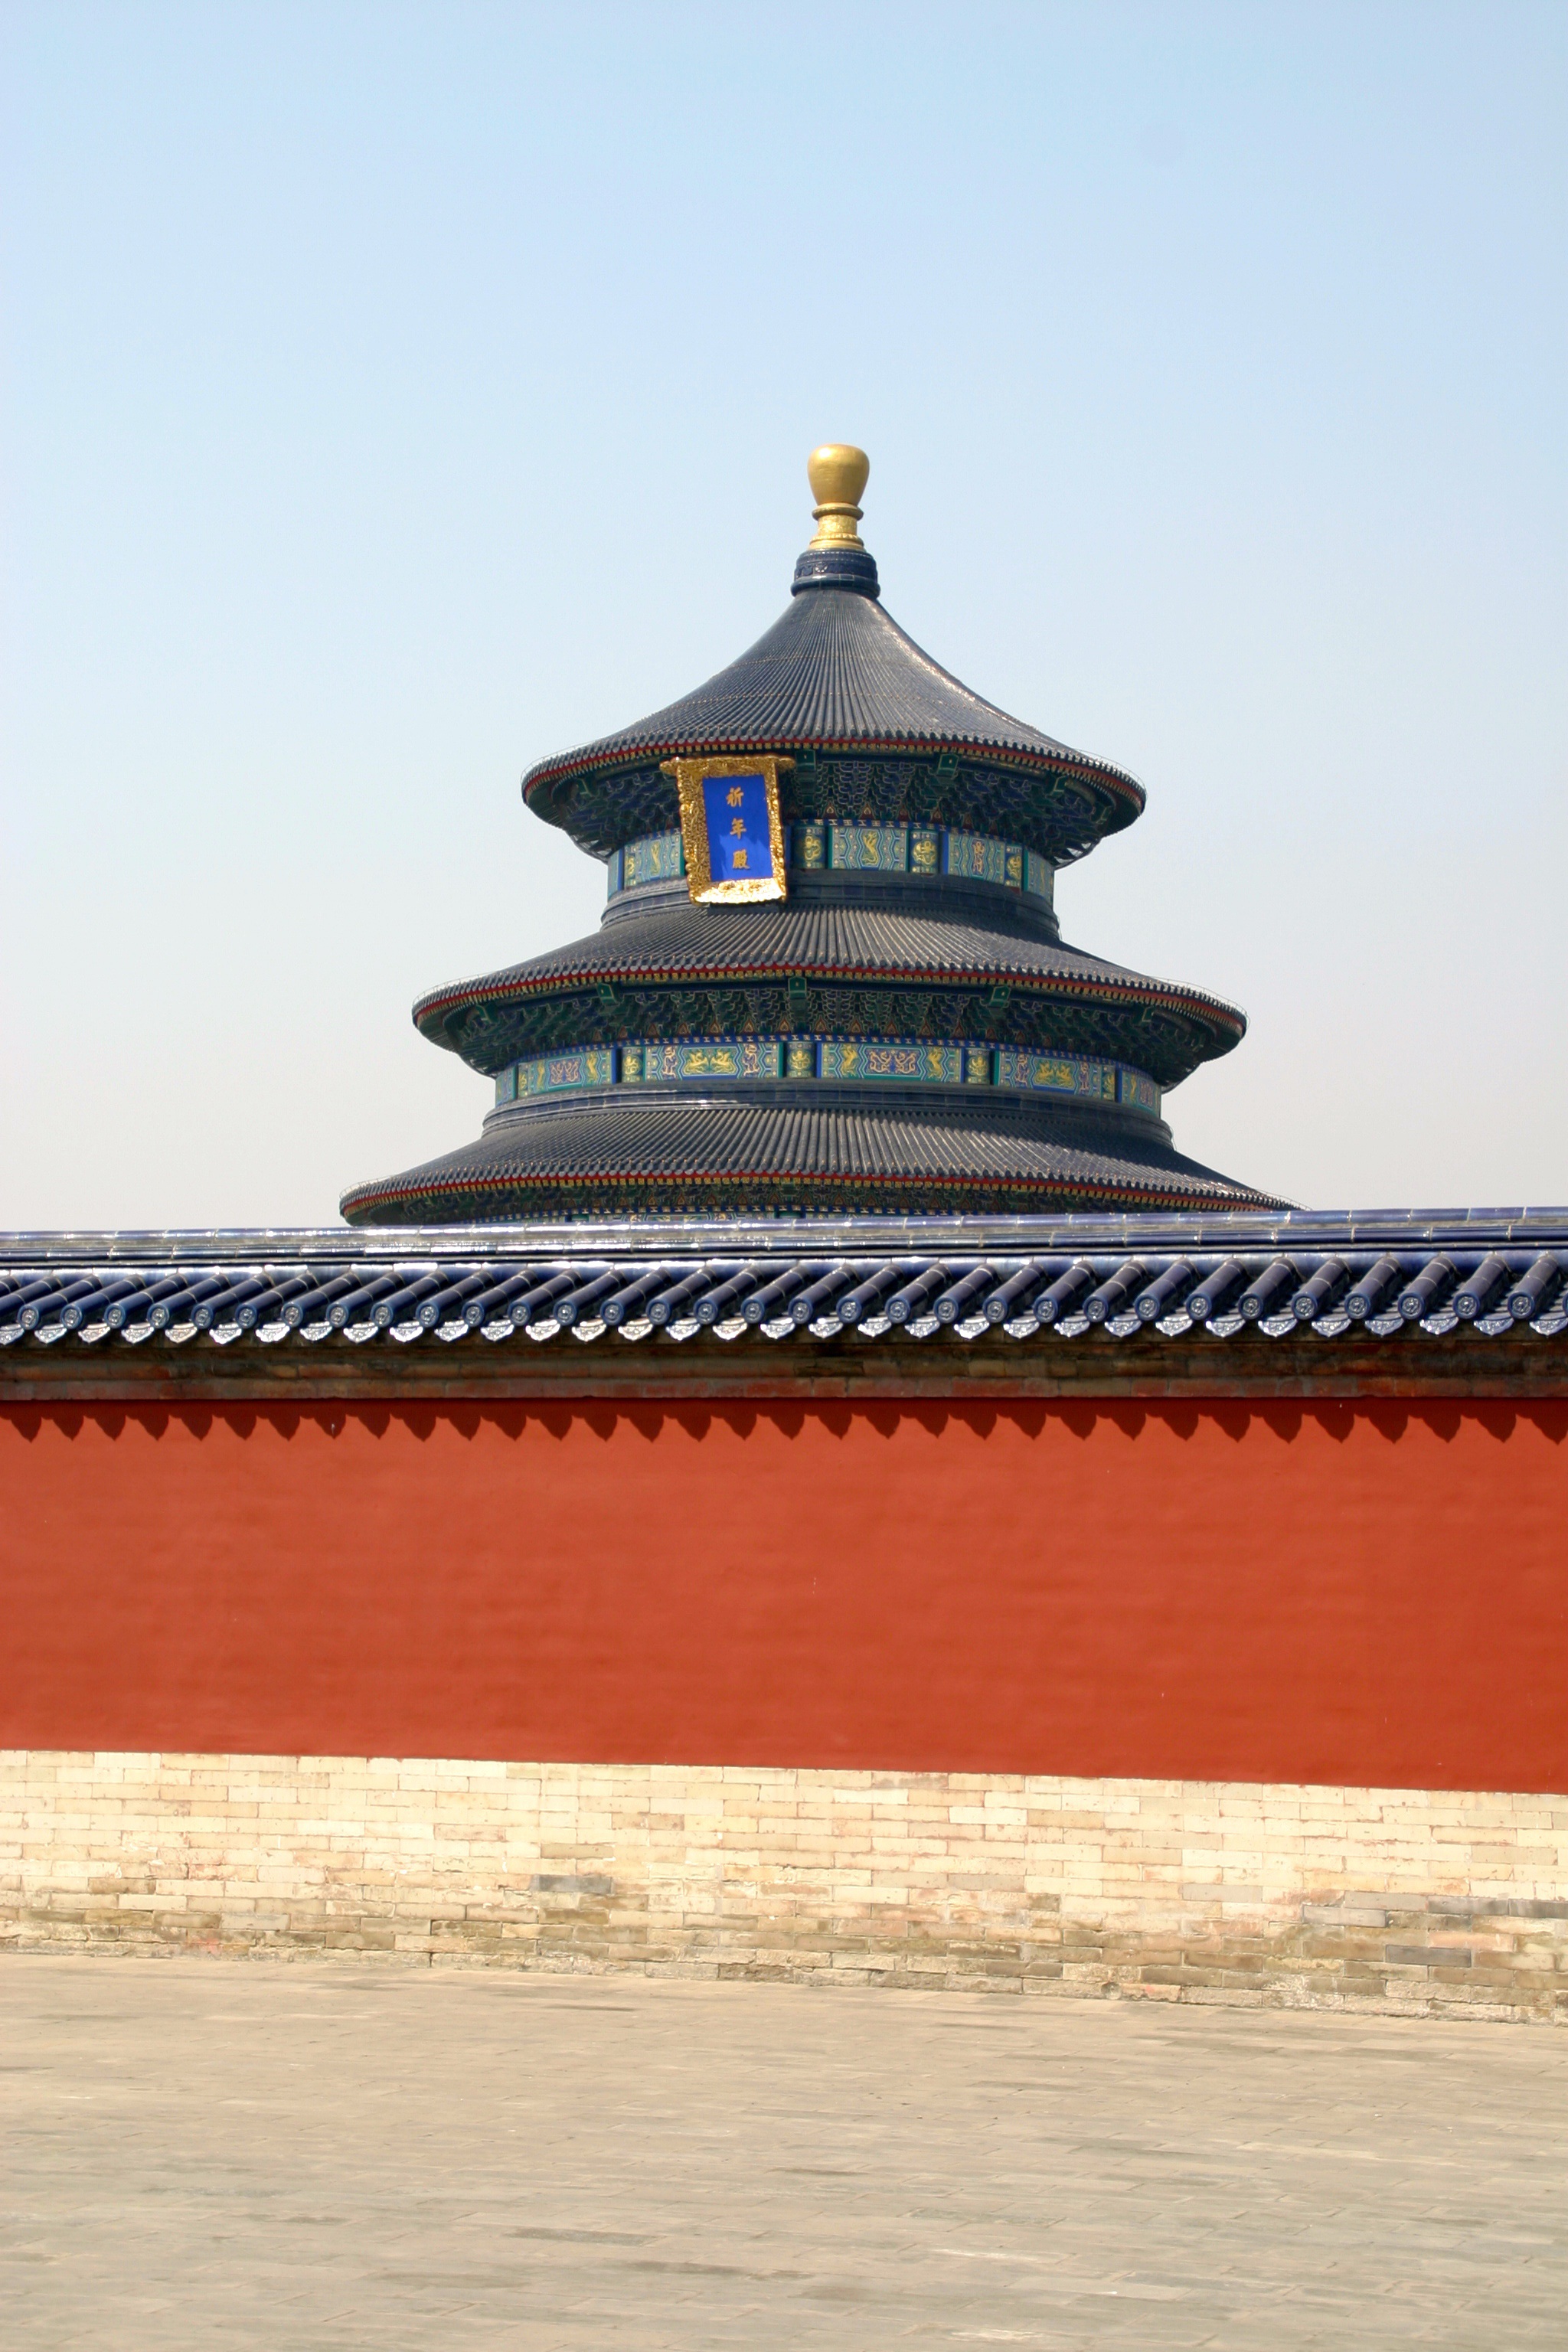
architecture, travel, tower, peace, asia, ancient, landmark, goal, temple, pavilion, des, china, heavenly, pagoda, traditionally, peace stamp